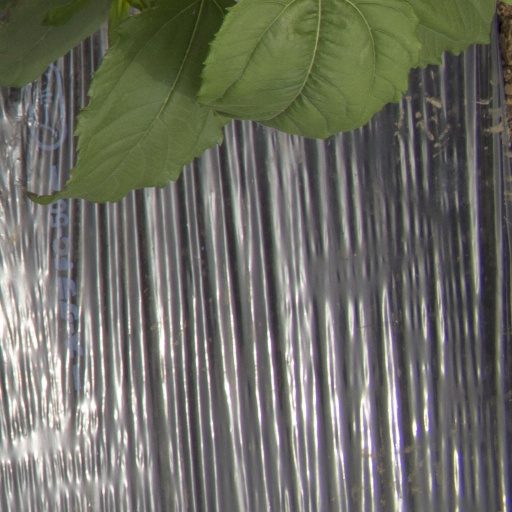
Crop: Jerusalem artichoke